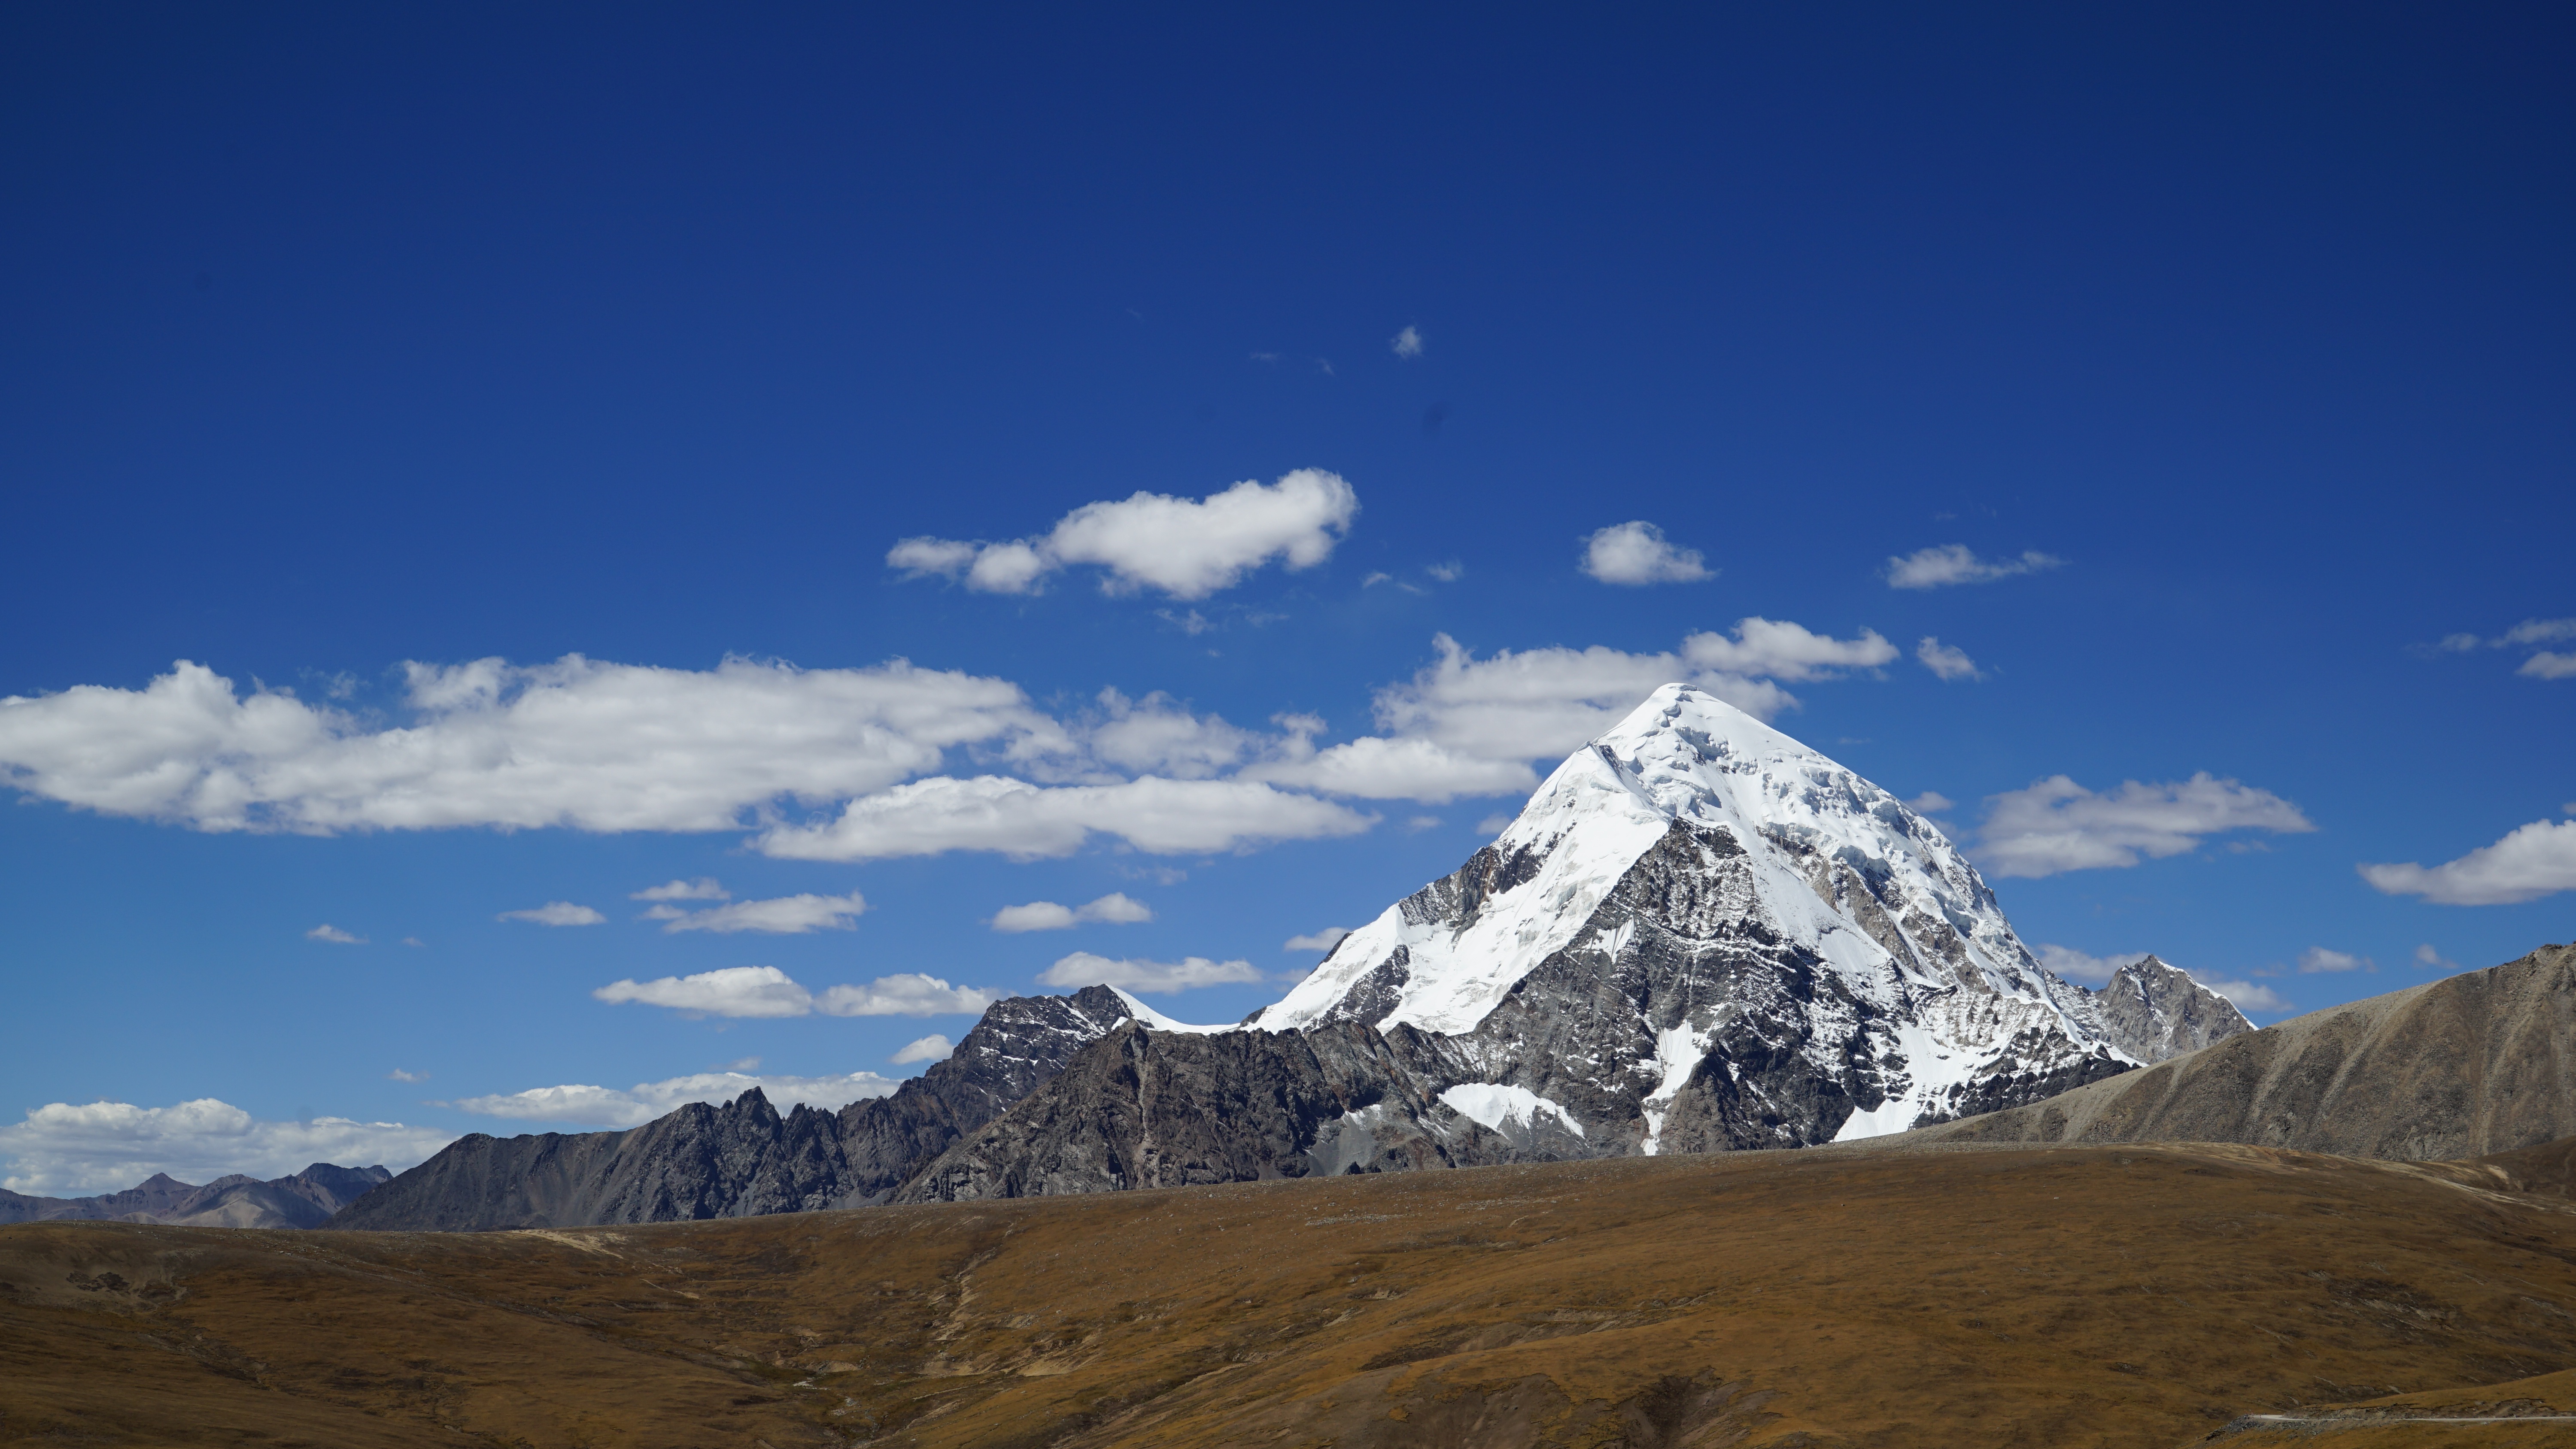
landscape, nature, wilderness, mountain, snow, cloud, sky, valley, mountain range, range, scenic, autumn, scenery, blue, rocky, tourism, ridge, summit, mountain landscape, outdoors, colorado, alps, badlands, plateau, fell, colorado mountains, rocky mountains, landform, mountain pass, mountains landscape, geographical feature, mountainous landforms